Erotic spanking

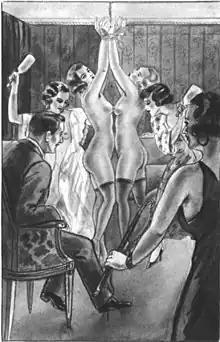
Spanking illustration by J. X. Dumoulin for the spanking novel "Humiliations chéries" (1936)

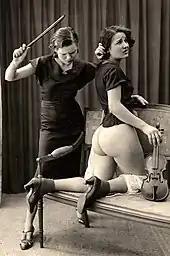
Erotic spanking photograph (circa 1930s) from the Ostra Studio, notably featuring a violin bow being used as an unconventional and 'improvised' spanking implement

Of the many French works from the "Golden Age" few at the time were translated into other languages within which spanking literature was popular, namely English and German, but beginning during the mid-1960s a number of these French works were translated into English and published, along with these works being republished in French and older British works also being republished. The occurrence of this was facilitated by the availability of mass-produced paperbacks and changes in censorship laws.